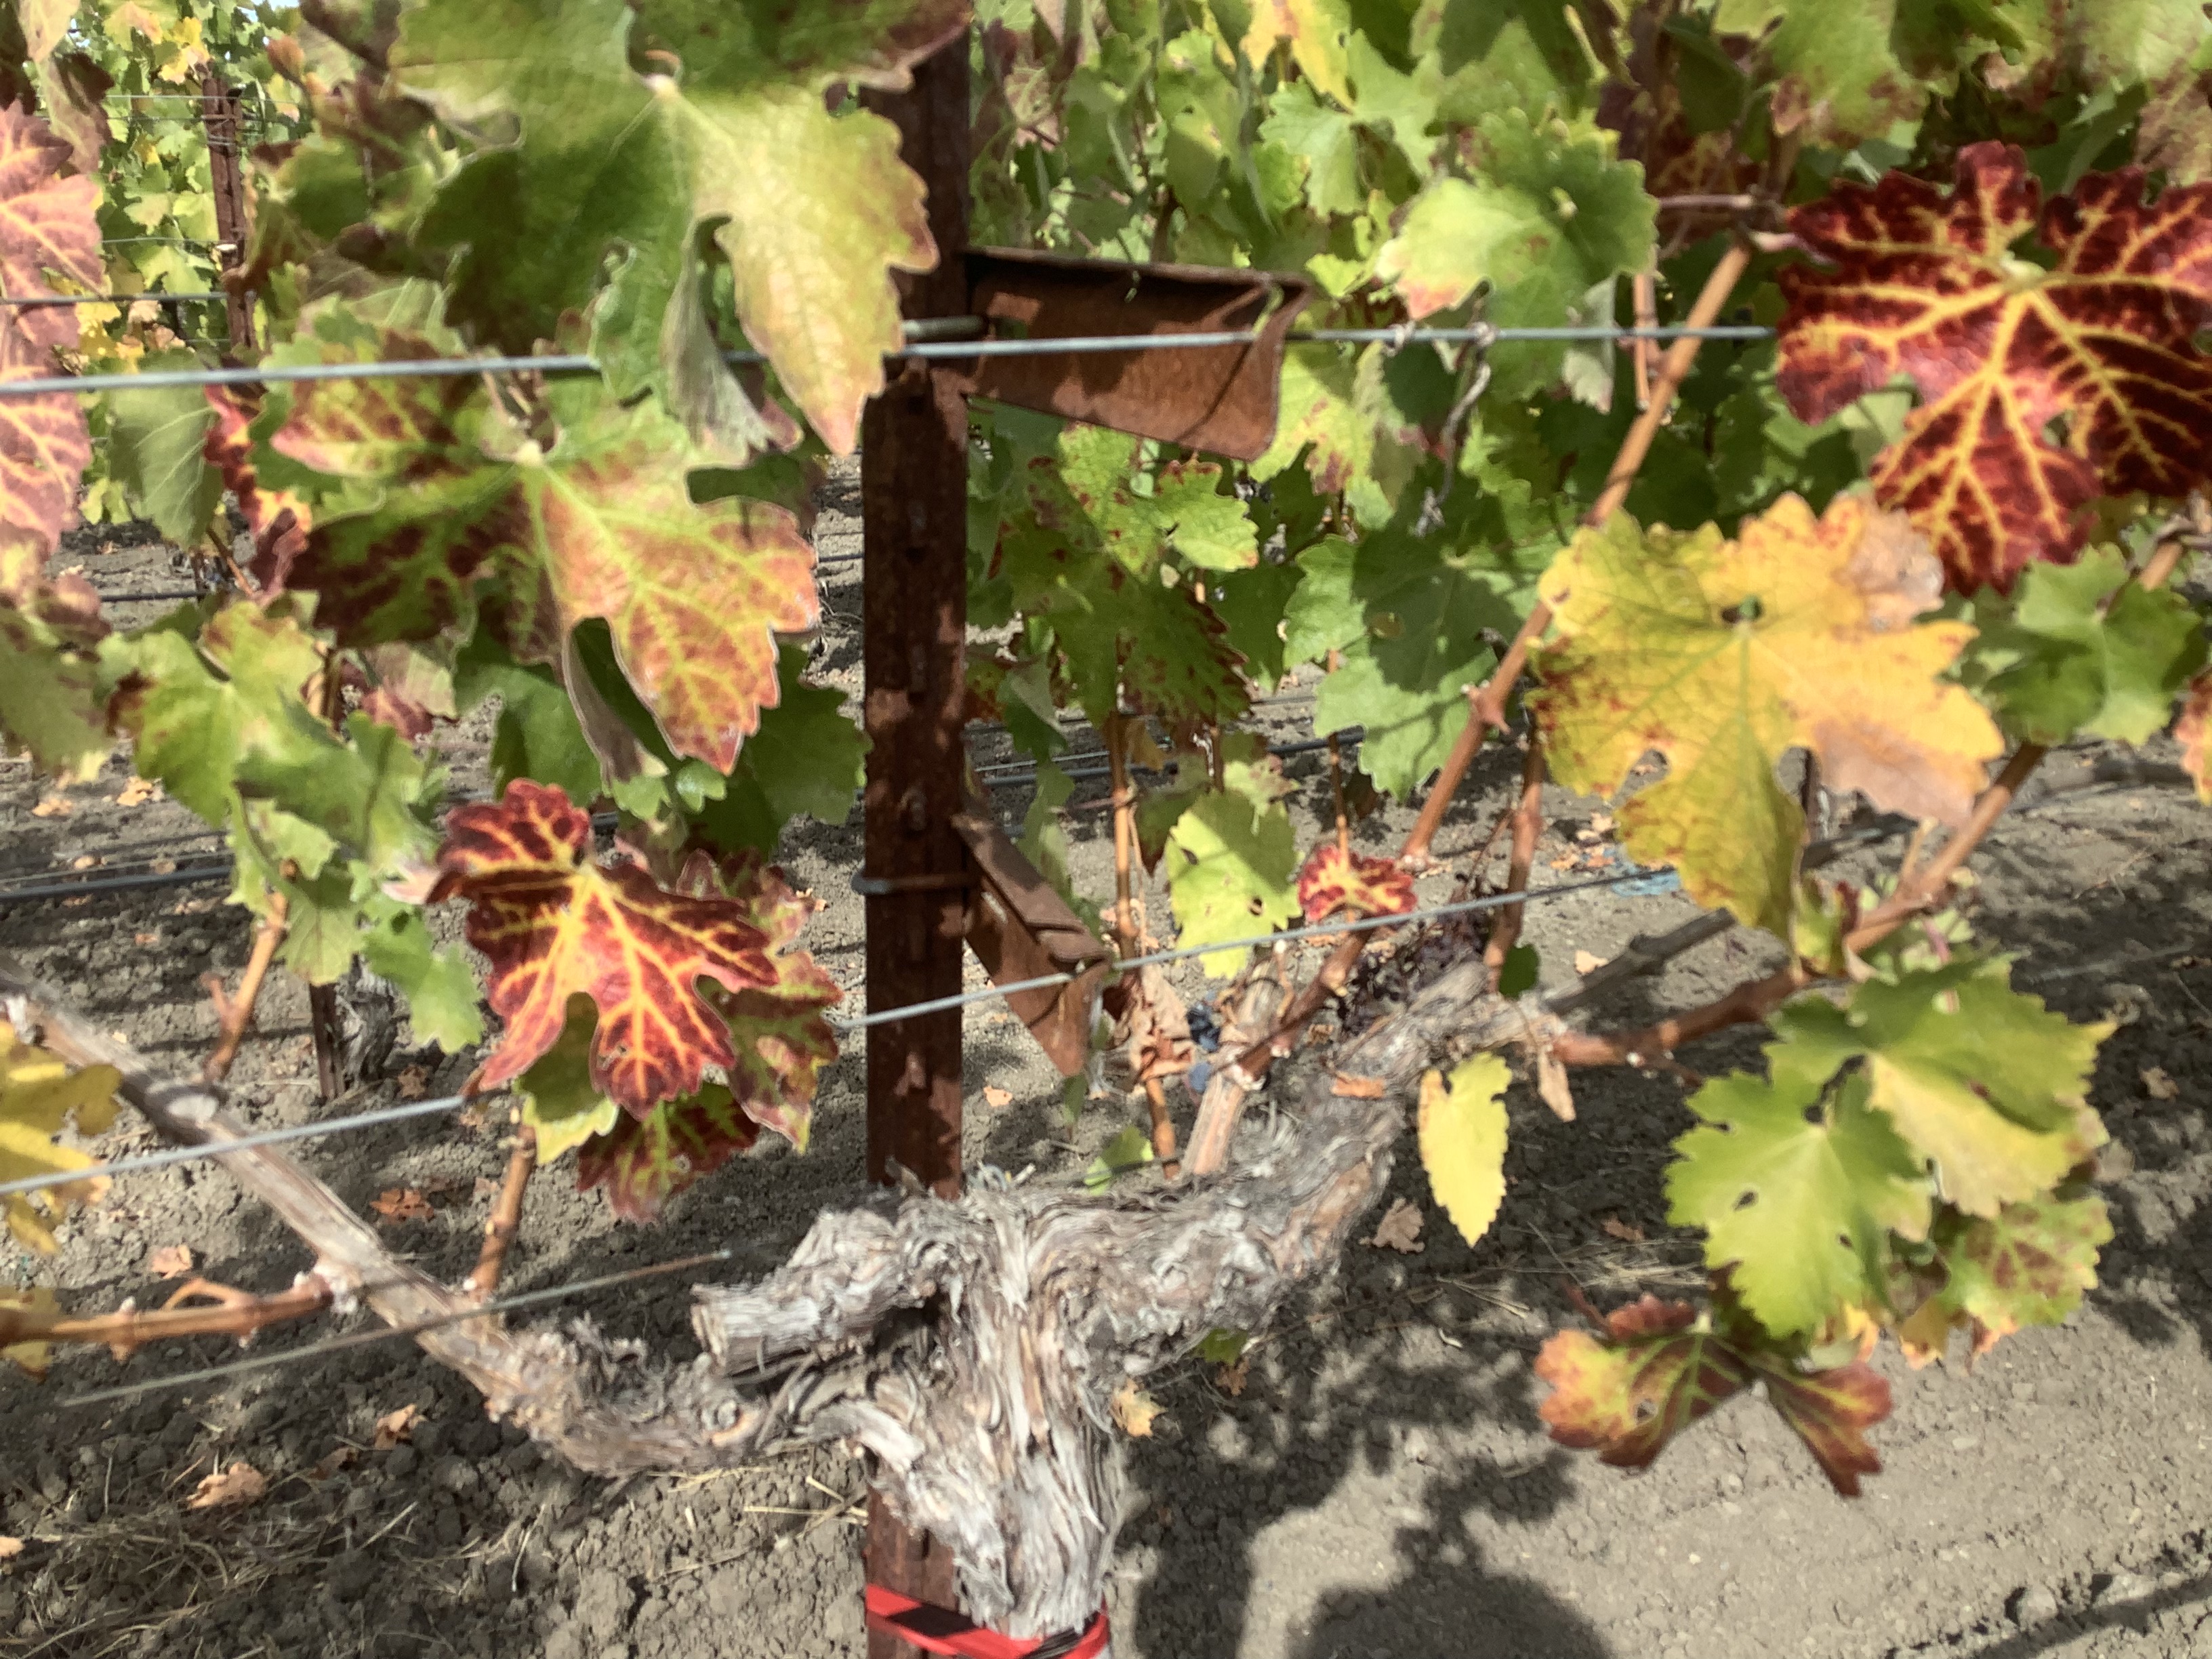
Label: Leafroll 3